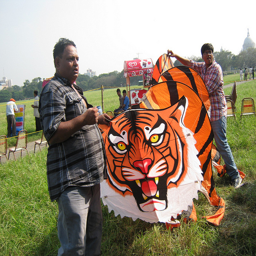
Man holding a kite fashioned to resemble a tiger.
Two men holding a kite of tony the tiger.
a close up of two people holding a large kite made to look like a tiger
two guys at the park holding onto a big like that looks like a tiger
Two men hold a kite together outside surrounded by chairs.